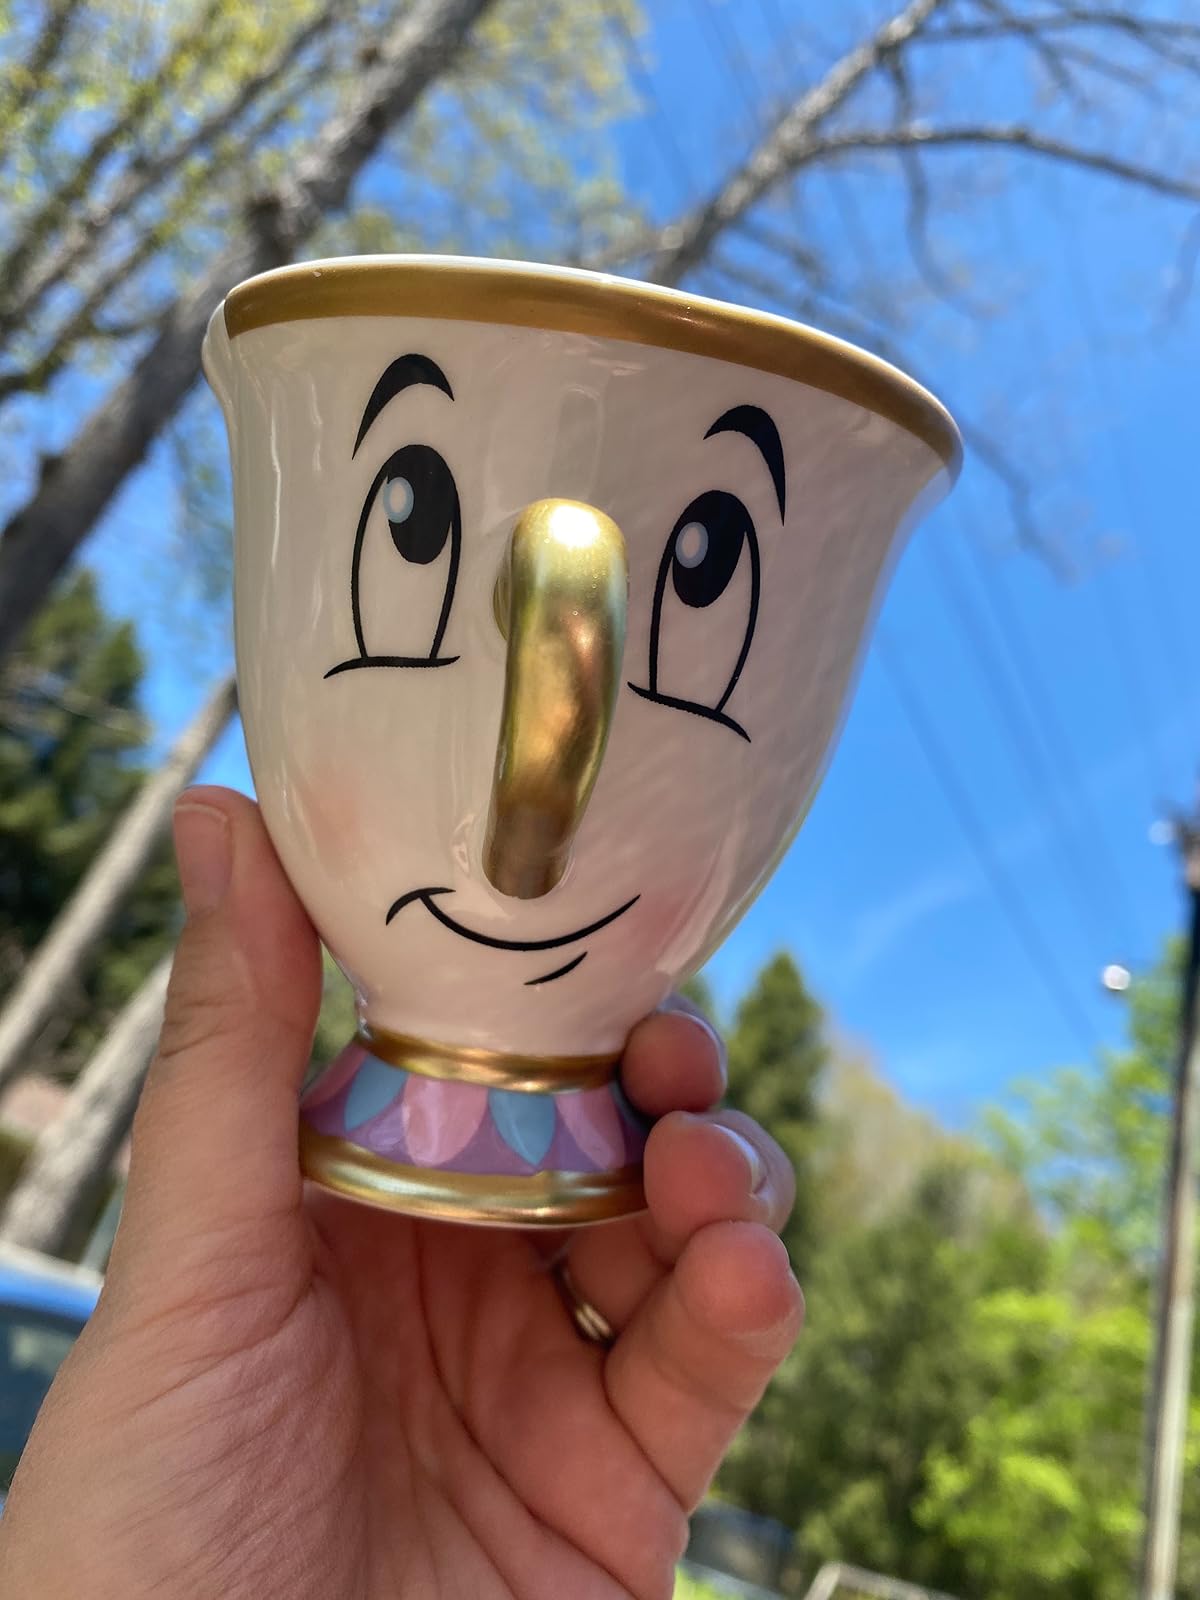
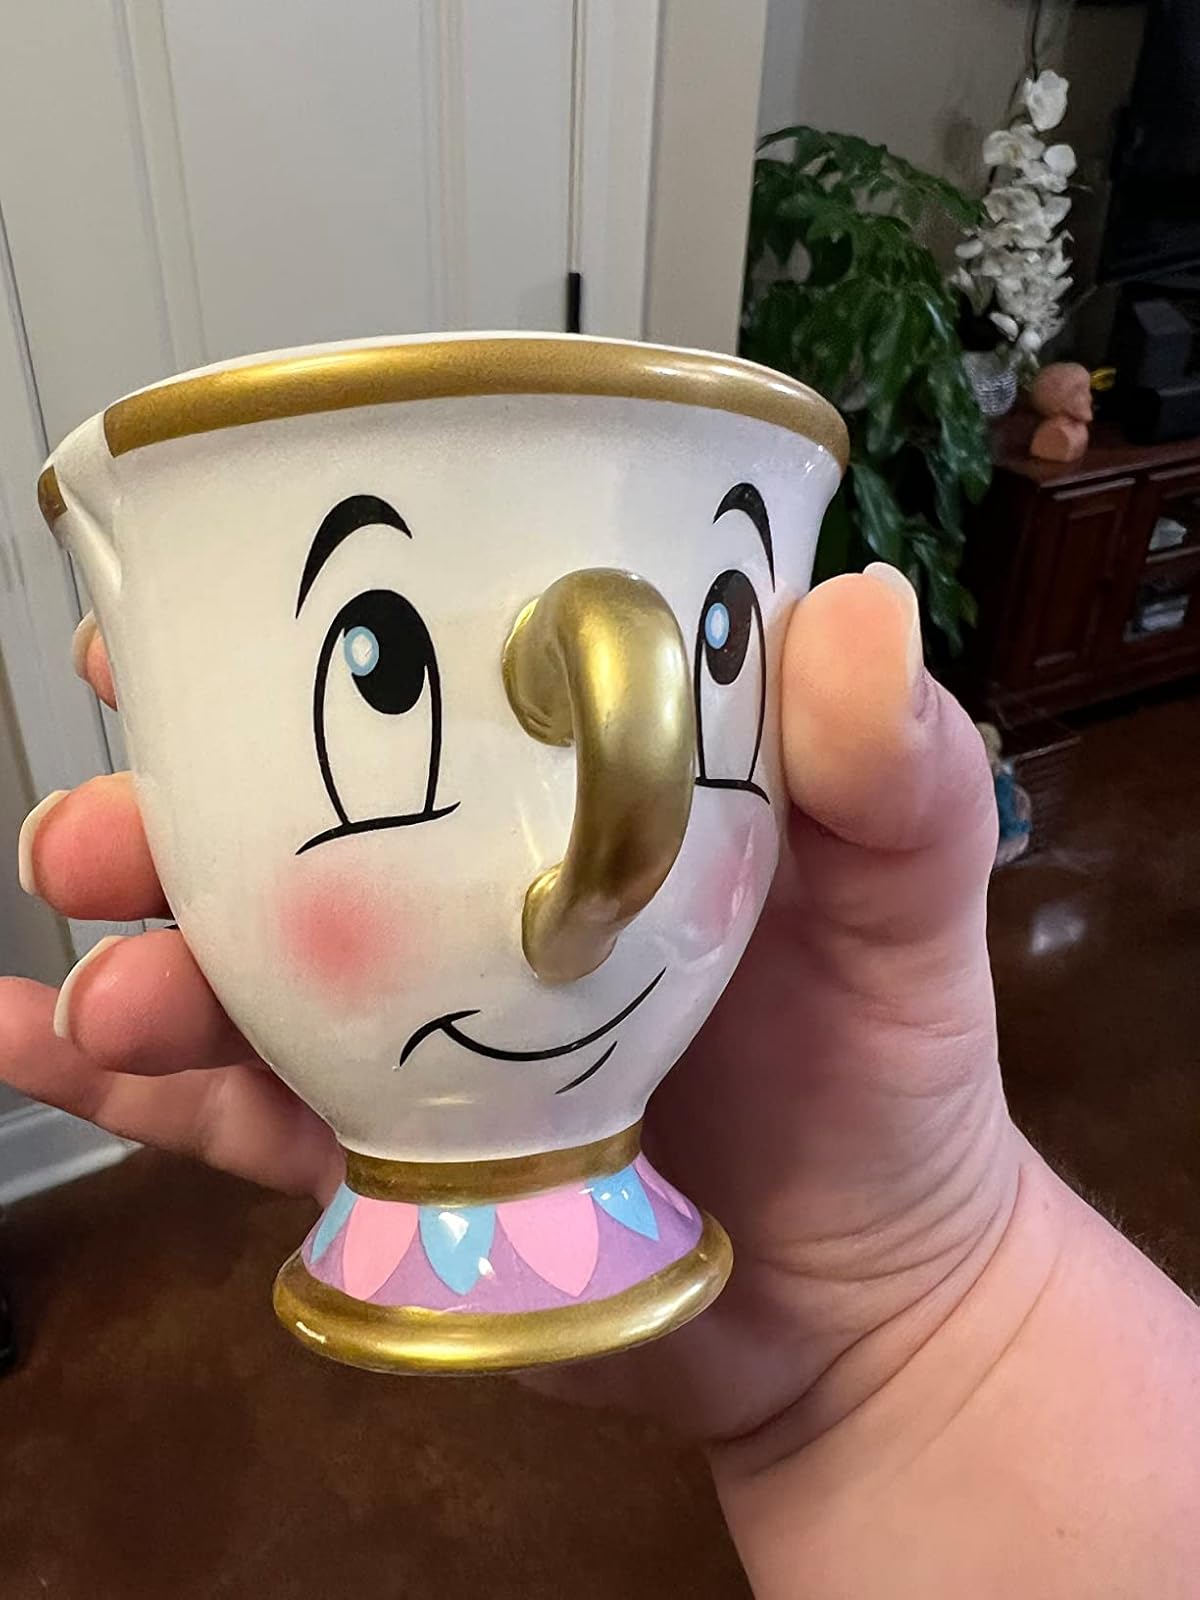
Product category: items_mug
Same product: yes